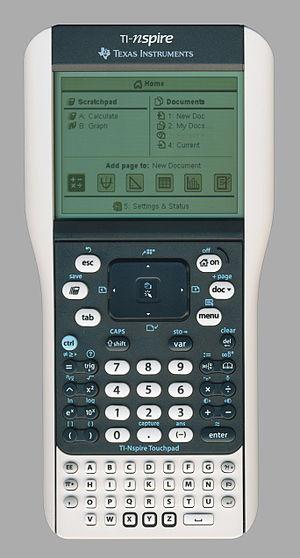
La ligne de produits TI-Nspire est une série de calculatrices graphiques développée par Texas Instruments. Cette ligne comprend actuellement la TI-Nspire originale, la TI-Nspire CAS, la TI-Nspire CX et la TI-Nspire CX CAS. Il existe également des logiciels pour Windows et Mac OS X permettant d'émuler les calculatrices et de créer des fichiers qui pourront être lus avec elles. Le premier prototype largement distribué de la TI-Nspire, appelée TI-Nspire CAS+, a été fabriqué à plus de 1000 exemplaires et distribué dans plusieurs pays pour évaluation en 2006. Par rapport à la version finale, la CAS+ disposait d'une mémoire plus réduite, et d'une disposition du clavier légèrement différente.
Une calculatrice programmable est une calculatrice capable d'être programmée, d'une façon similaire à un ordinateur. Elle diffère de la simple calculatrice par sa faculté d'exécuter des algorithmes et de manipuler et transformer des données.et elle calcule